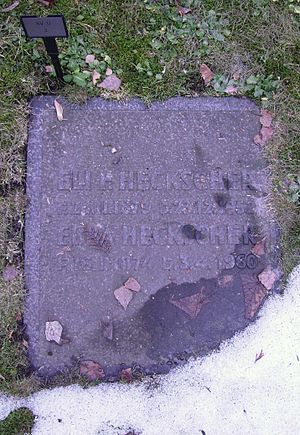
Eli F. Heckscher / Politik
Eli Heckschers gravsted på den jødiske nordlige begravningsplads i Solna.
Eli Filip Heckscher var en svensk nationaløkonom og økonomisk historiker. Han er formentlig mest kendt for Heckscher-Ohlin-teoremet, som han udarbejdede sammen med Bertil Ohlin.